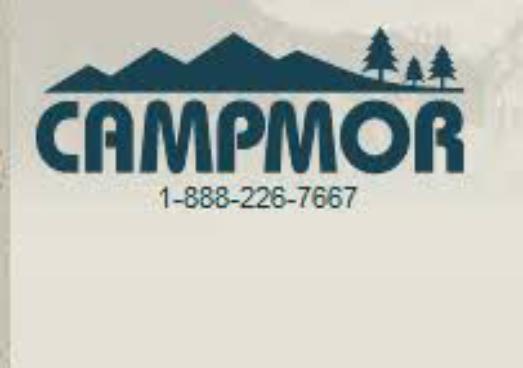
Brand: Campmor
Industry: Clothes